Diplomatic cable

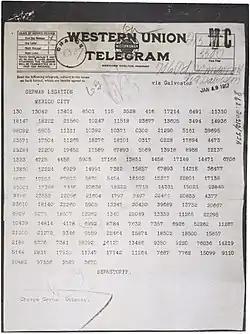
The Zimmermann telegram, a coded diplomatic cable sent on 16 January 1917, from the Foreign Secretary of the German Empire, Arthur Zimmermann, to the German ambassador in Mexico, Heinrich von Eckardt

A diplomatic cable, also known as a diplomatic telegram (DipTel) or embassy cable, is a confidential text-based message exchanged between a diplomatic mission, like an embassy or a consulate, and the foreign ministry of its parent country. A diplomatic cable is a type of dispatch. Other dispatches may be sent as physical documents in a diplomatic bag.